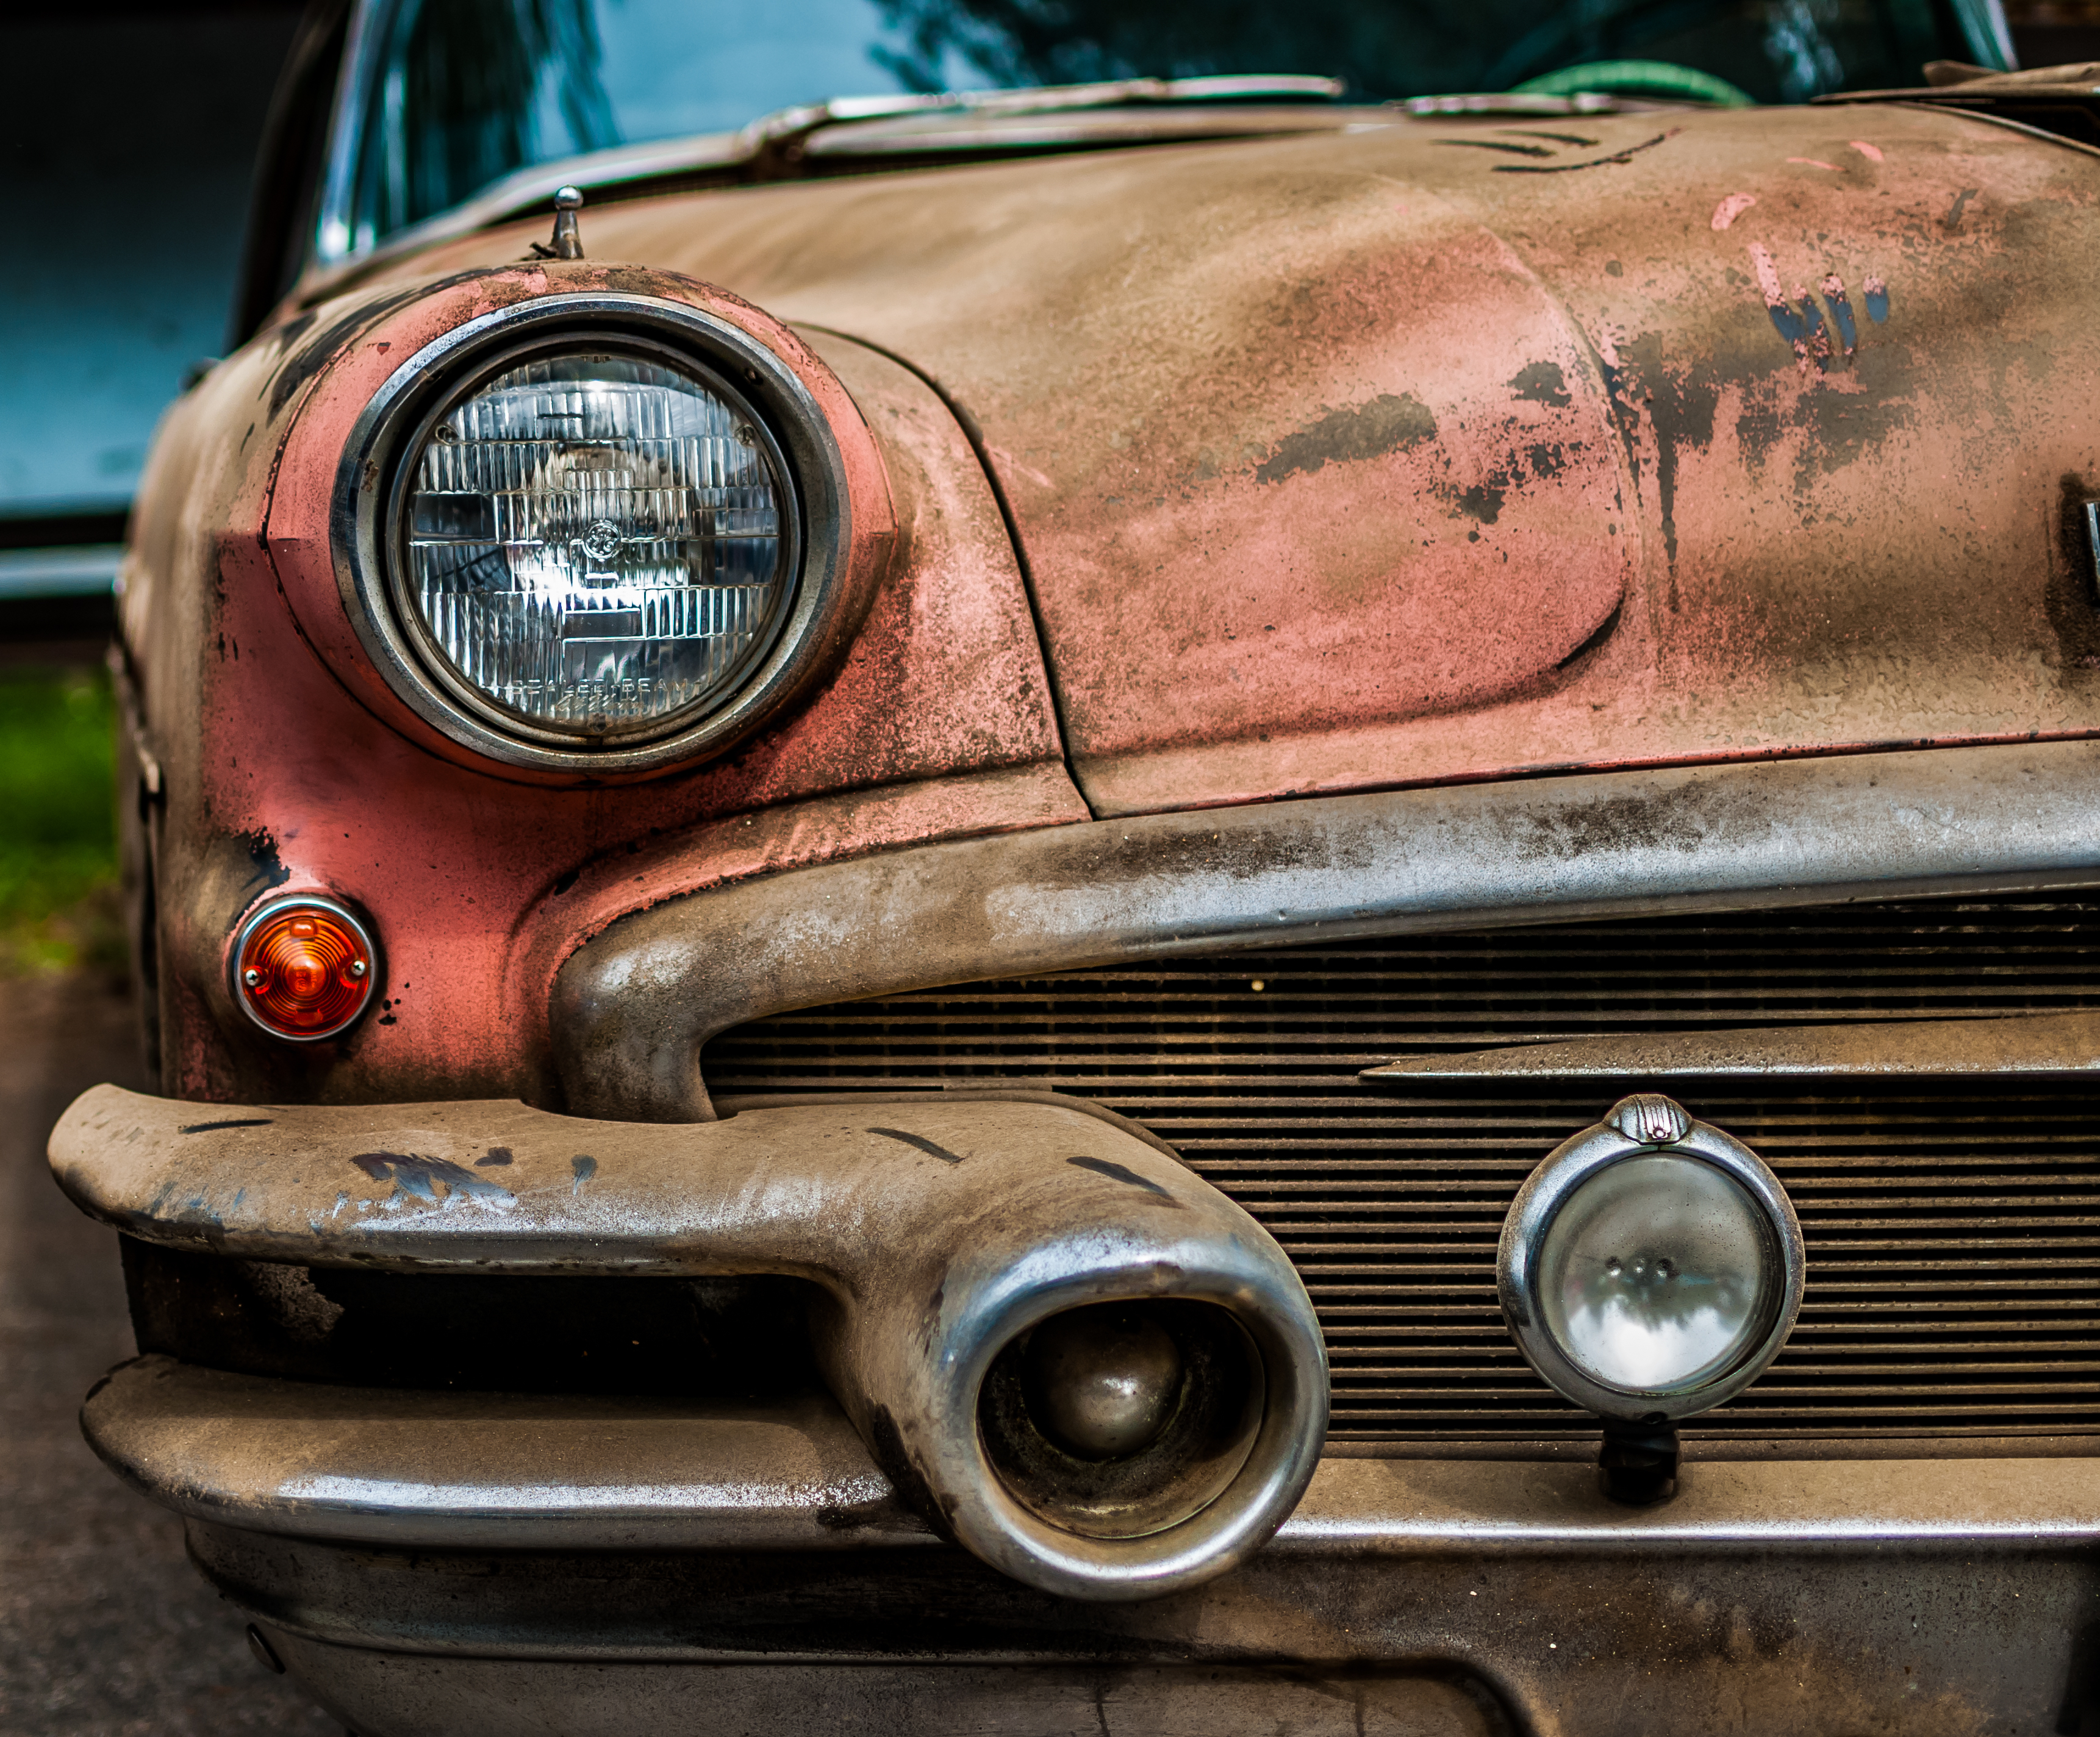
car, vintage, wheel, retro, vehicle, grille, motor vehicle, vintage car, bumper, rusty, sedan, classic, antique car, land vehicle, automobile make, automotive exterior, compact car, automotive design